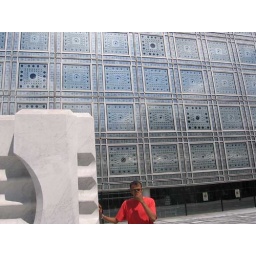
Those windows have solar powered discs that let in more or less light to keep the temperature in the building consistent.